Parkway

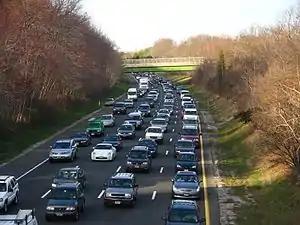
Heavy traffic on the Garden State Parkway in Monmouth County, New Jersey, in the New York Metropolitan Area, United States. This is one of the world's busiest roadways.

In Buffalo, New York, Olmsted and Vaux used parkways with landscaped medians and setbacks to create the first interconnected park and parkway system in the United States. Bidwell Parkway and Chapin Parkway are 200 foot wide city streets with only one lane for cars in each direction and broad landscaped medians that provide a pleasant, shaded route to the park and serve as mini-parks within the neighborhood. The Rhode Island Metropolitan Park Commission developed several parkways in the Providence area.